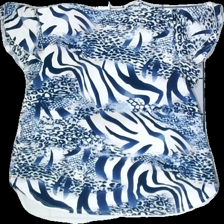
View: back
Type: Blouse
Category: Ladies
Brand: Not in the list
Brand text on label: 2B
Colors: Multicolor, Grey, Beige, White, Blue
Material: 100%polyester
Pattern: Animal print
Cut: Regular, V-collar
Size: M
Season: Spring
Price range: 50-100
Recommended usage: Reuse